Taapaca

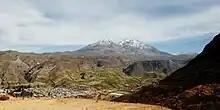
Taapaca rises above Putre

Taapaca reaches a height of above sea level and is a volcanic complex elongated from west to east; Larancagua lies just east of Taapaca. It consists primarily of many overlapping lava domes, with shapes ranging from almost elliptical to circular. Lava flows are uncommon. The volcano has generated an apron of block-and-ash flow deposits especially on the western, southwestern and eastern flanks, which has filled valleys. An andesitic stratovolcano is also present. The total volume of the edifice is about . Volcanic material covers a surface of .